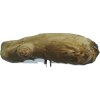
Label: ginger